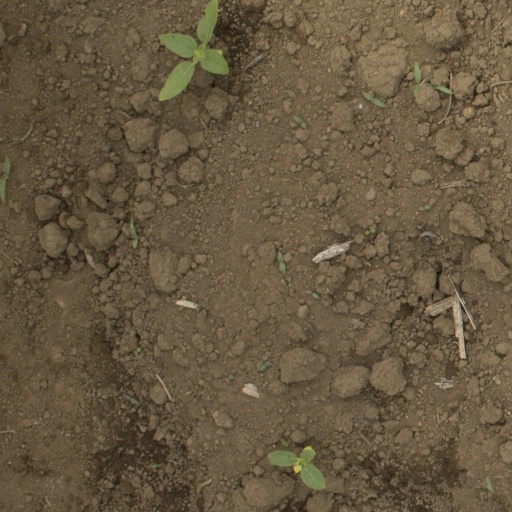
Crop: Jerusalem artichoke